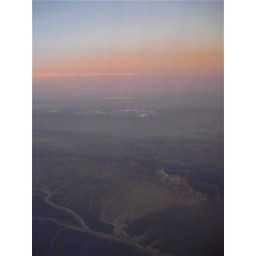
my first window seat in years